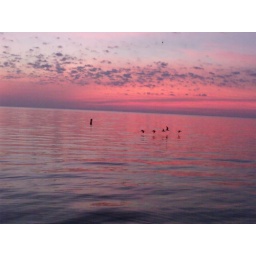
black skimmers flying over the pink water of Tampa Bay